Ignatius K. Musaazi

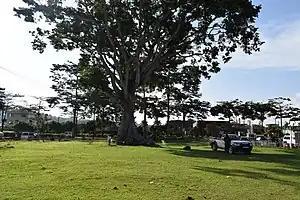
The "freedom tree" where the culture of political talk started in Uganda. Politicians of the time like Ignitious Kangave Nusazi held pro-independence rallies under this tree.

I. K. Musaazi is a national hero (1990), and agreeably the father of the nation, of the republic of Uganda in East Africa, and is buried at Kololo heroes ground, in Kampala, the capital city of Uganda. He participated in the Buganda riots of 1945 and 1949 which resulted in the burning down of houses belonging to pro-government (British Colonial Government) Baganda chiefs. Buganda is part of Uganda, and the people of Buganda are called Baganda; they speak Luganda.